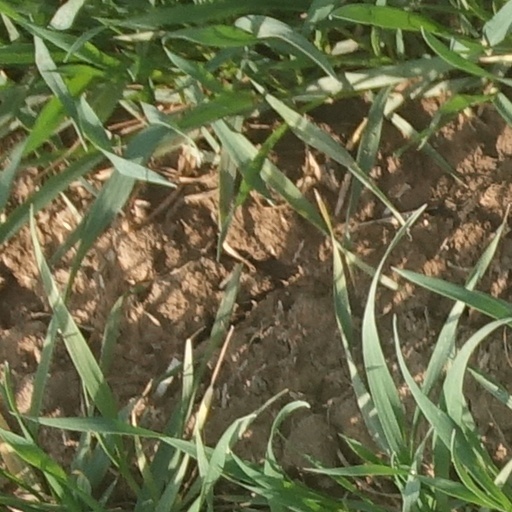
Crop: wheat